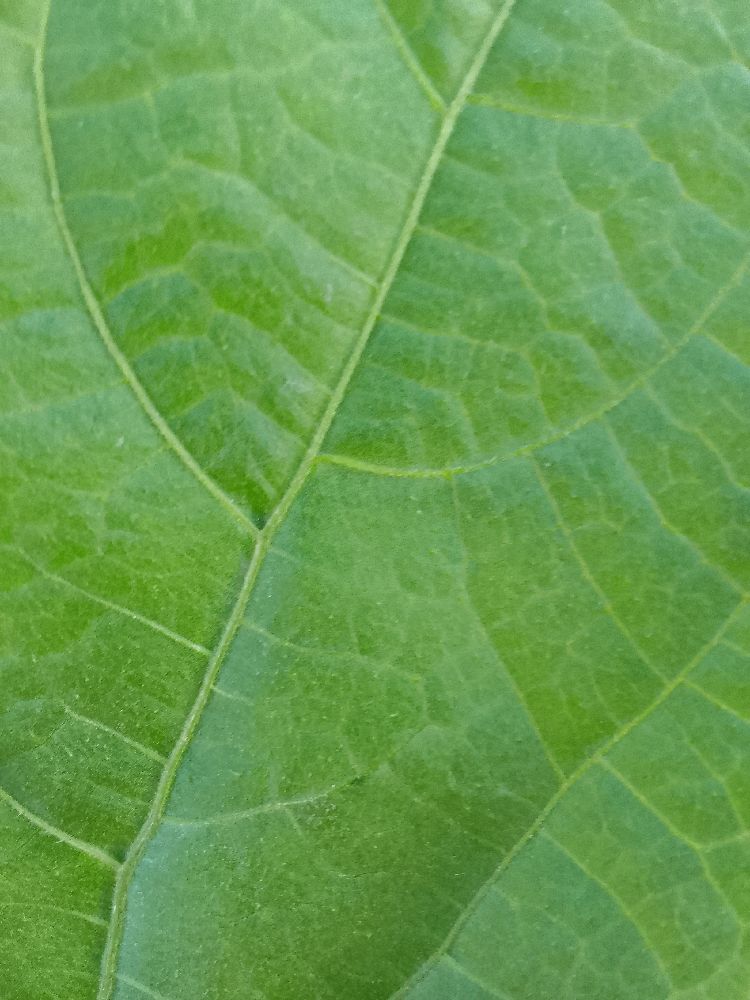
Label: healthy